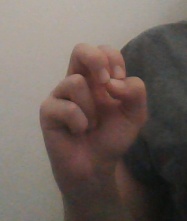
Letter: gaaf